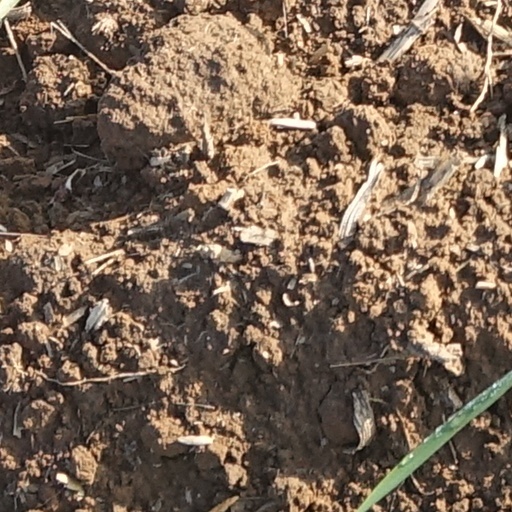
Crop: wheat